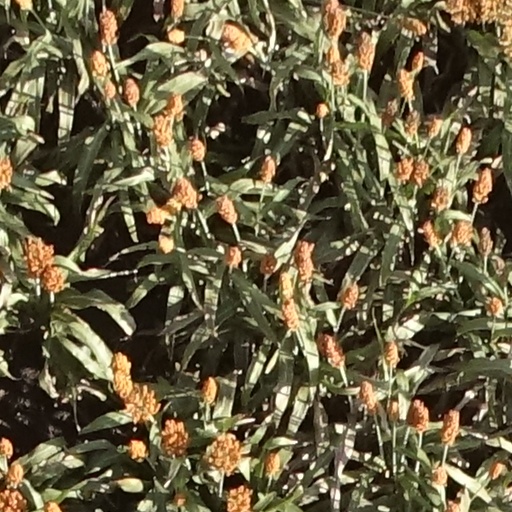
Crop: sorghum